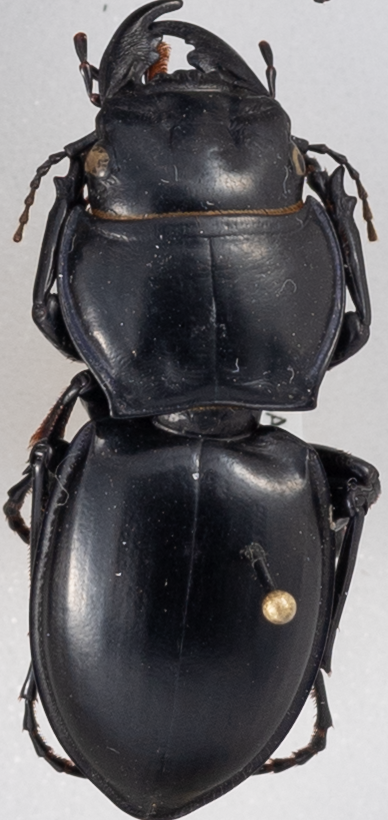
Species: Pasimachus californicus
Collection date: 2022-06-20
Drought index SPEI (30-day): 0.484
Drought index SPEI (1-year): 0.058
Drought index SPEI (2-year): -0.06